Deadwind

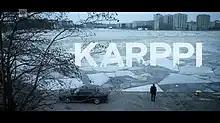
Finnish title screen

Deadwind is a Finnish crime drama and Nordic noir television series directed and created by Rike Jokela, starring Pihla Viitala, Lauri Tilkanen, Jani Volanen, and Tommi Korpela. It premiered in Finland in March 2018 on Yle TV2 and in August 2018 on Netflix. The show follows Sofia Karppi, a detective of the Finnish police who is recently widowed in her 30s with a young son and teenage stepdaughter living with her. She returns to police work in Helsinki, and her first case is the murder of Anna Bergdahl, a social affairs consultant.